Ronald Plasterk

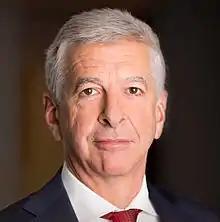
Plasterk in 2015

Ronald Hans Anton Plasterk (born 12 April 1957) is a Dutch retired politician of the Labour Party (PvdA). He has a PhD degree in biology, specialising in molecular genetics. He is founder and CEO of Frame Cancer Therapeutics. He was appointed professor at the University of Amsterdam in September 2018.